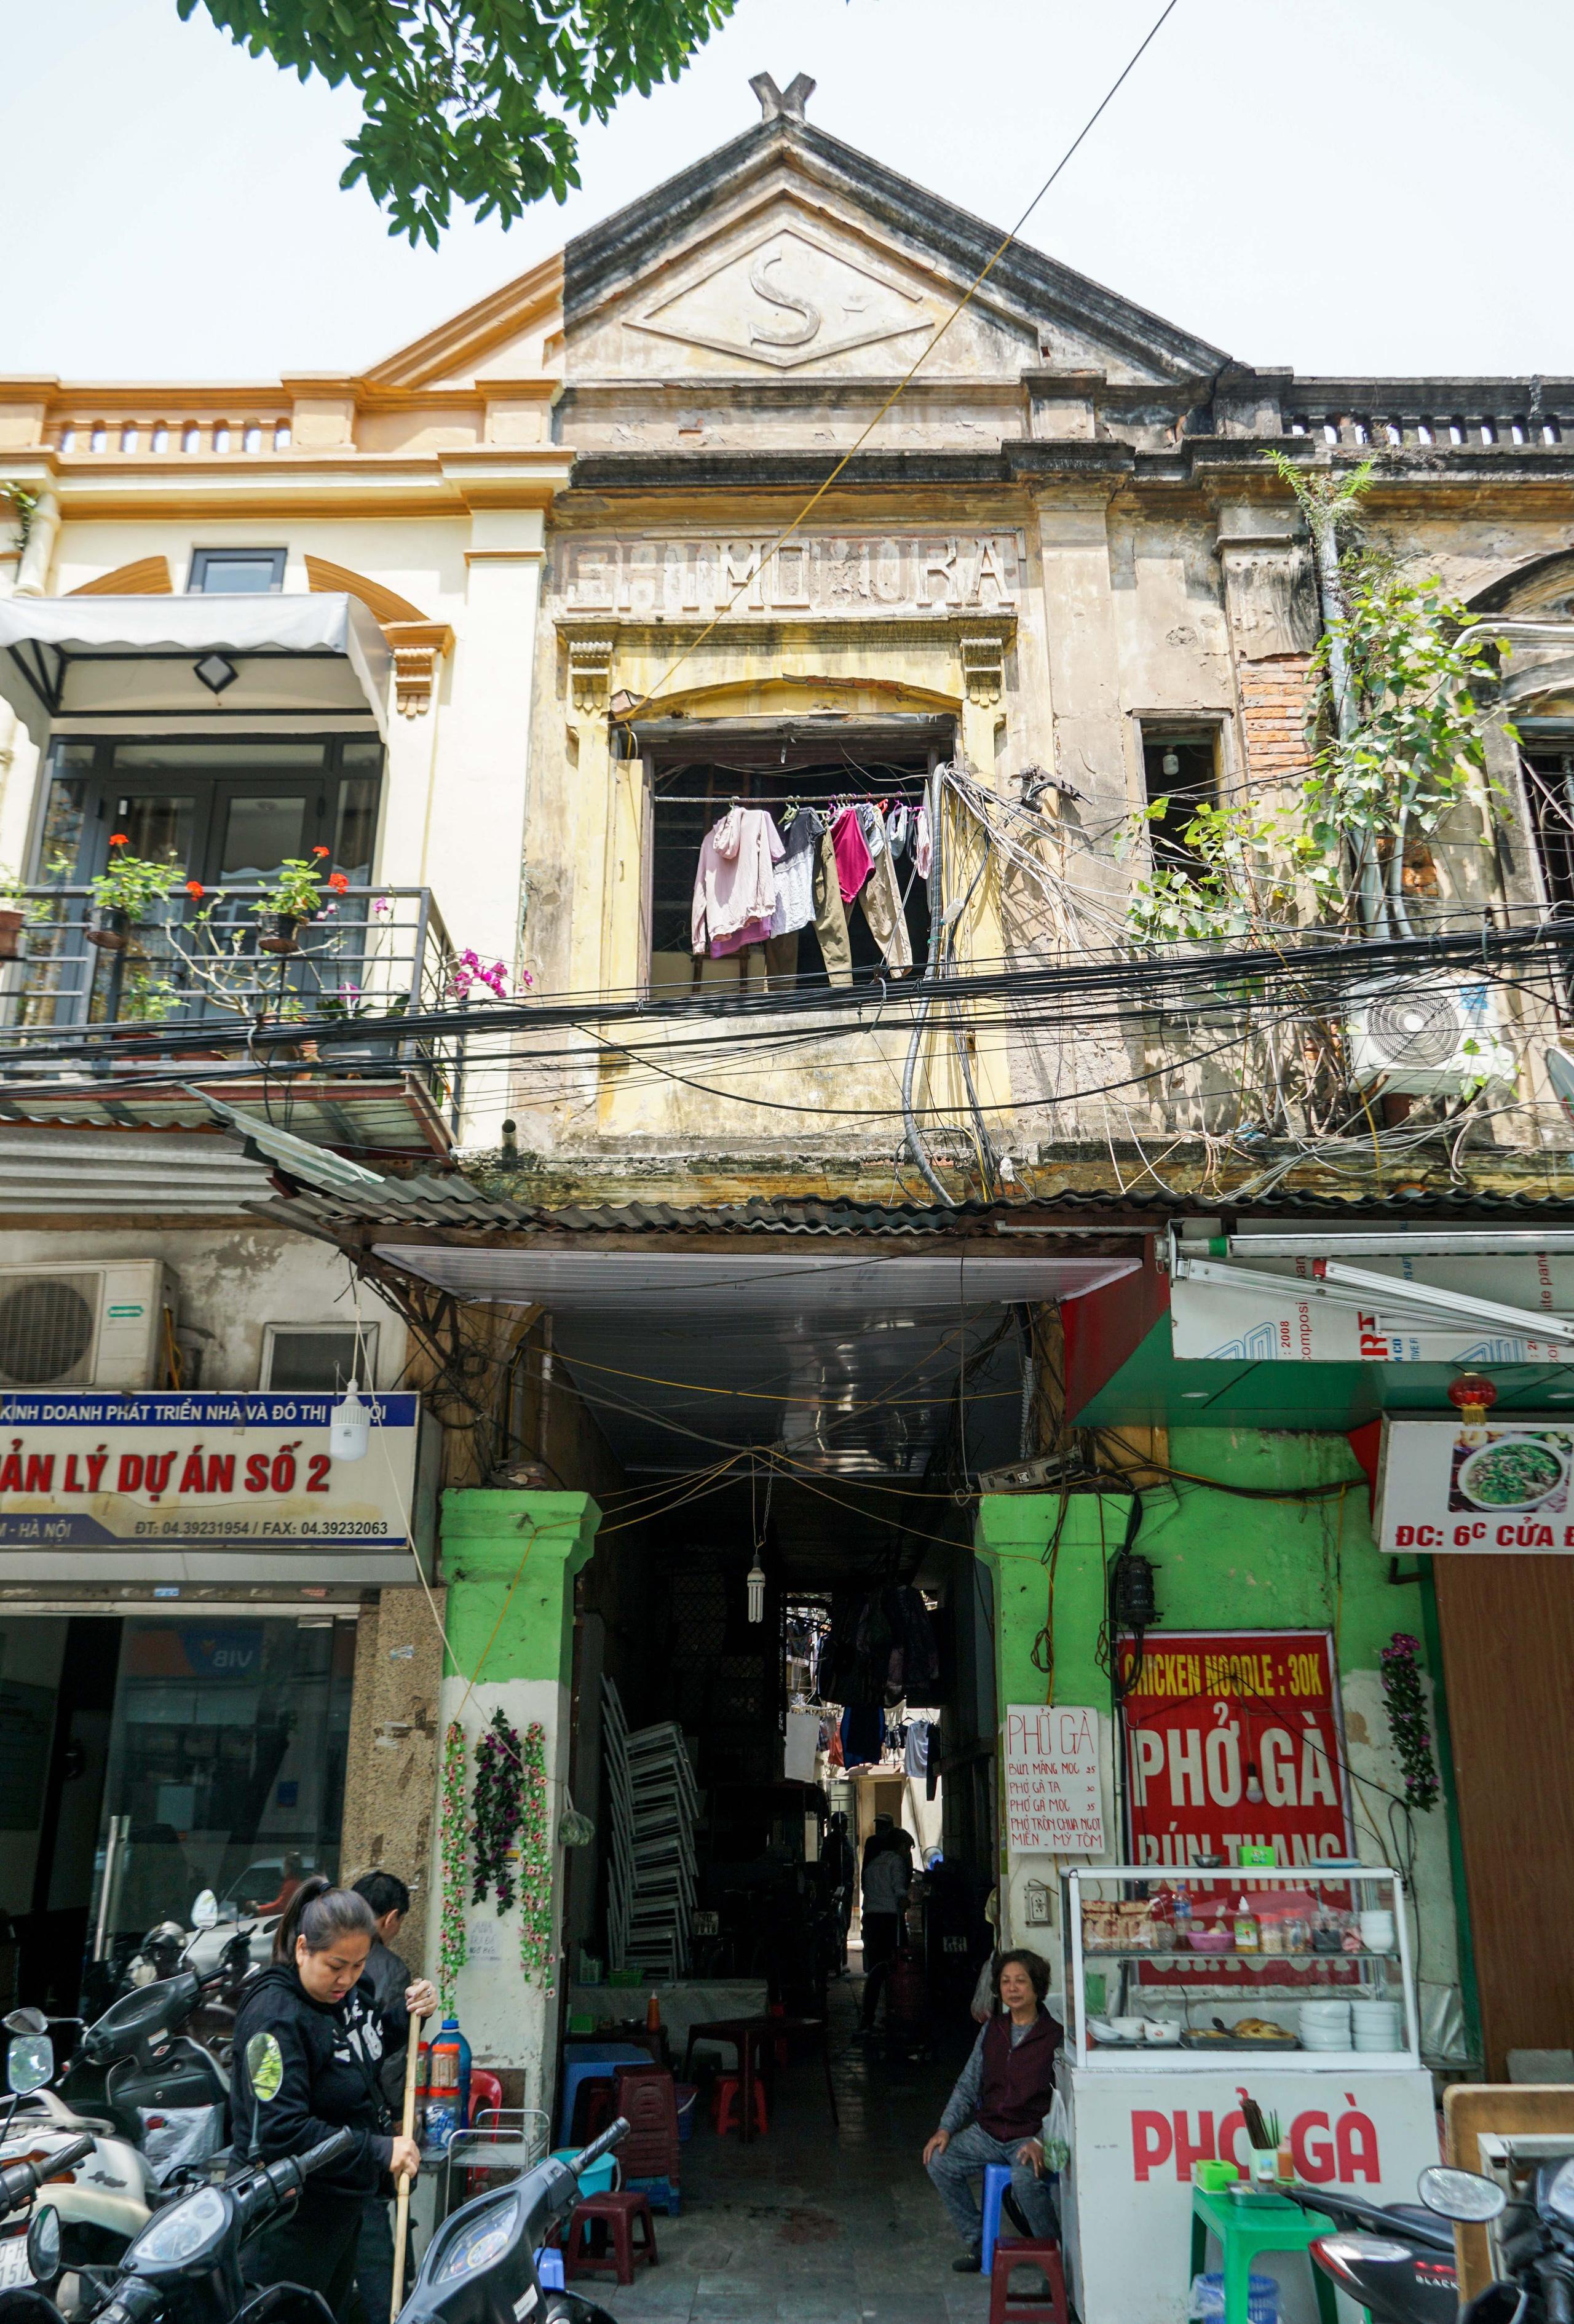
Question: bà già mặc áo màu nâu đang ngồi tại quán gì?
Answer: bà ấy ngồi tại quán phở gà